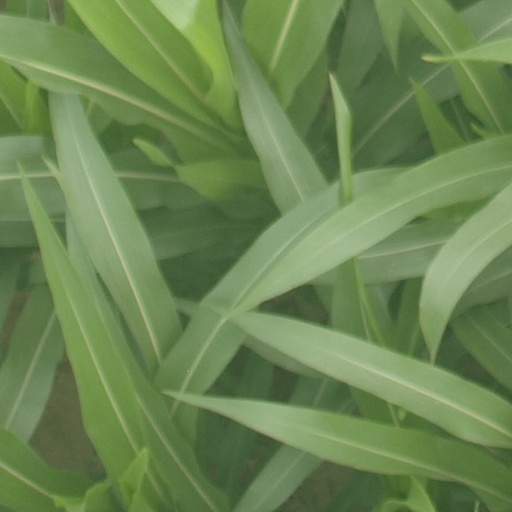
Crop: maize; corn